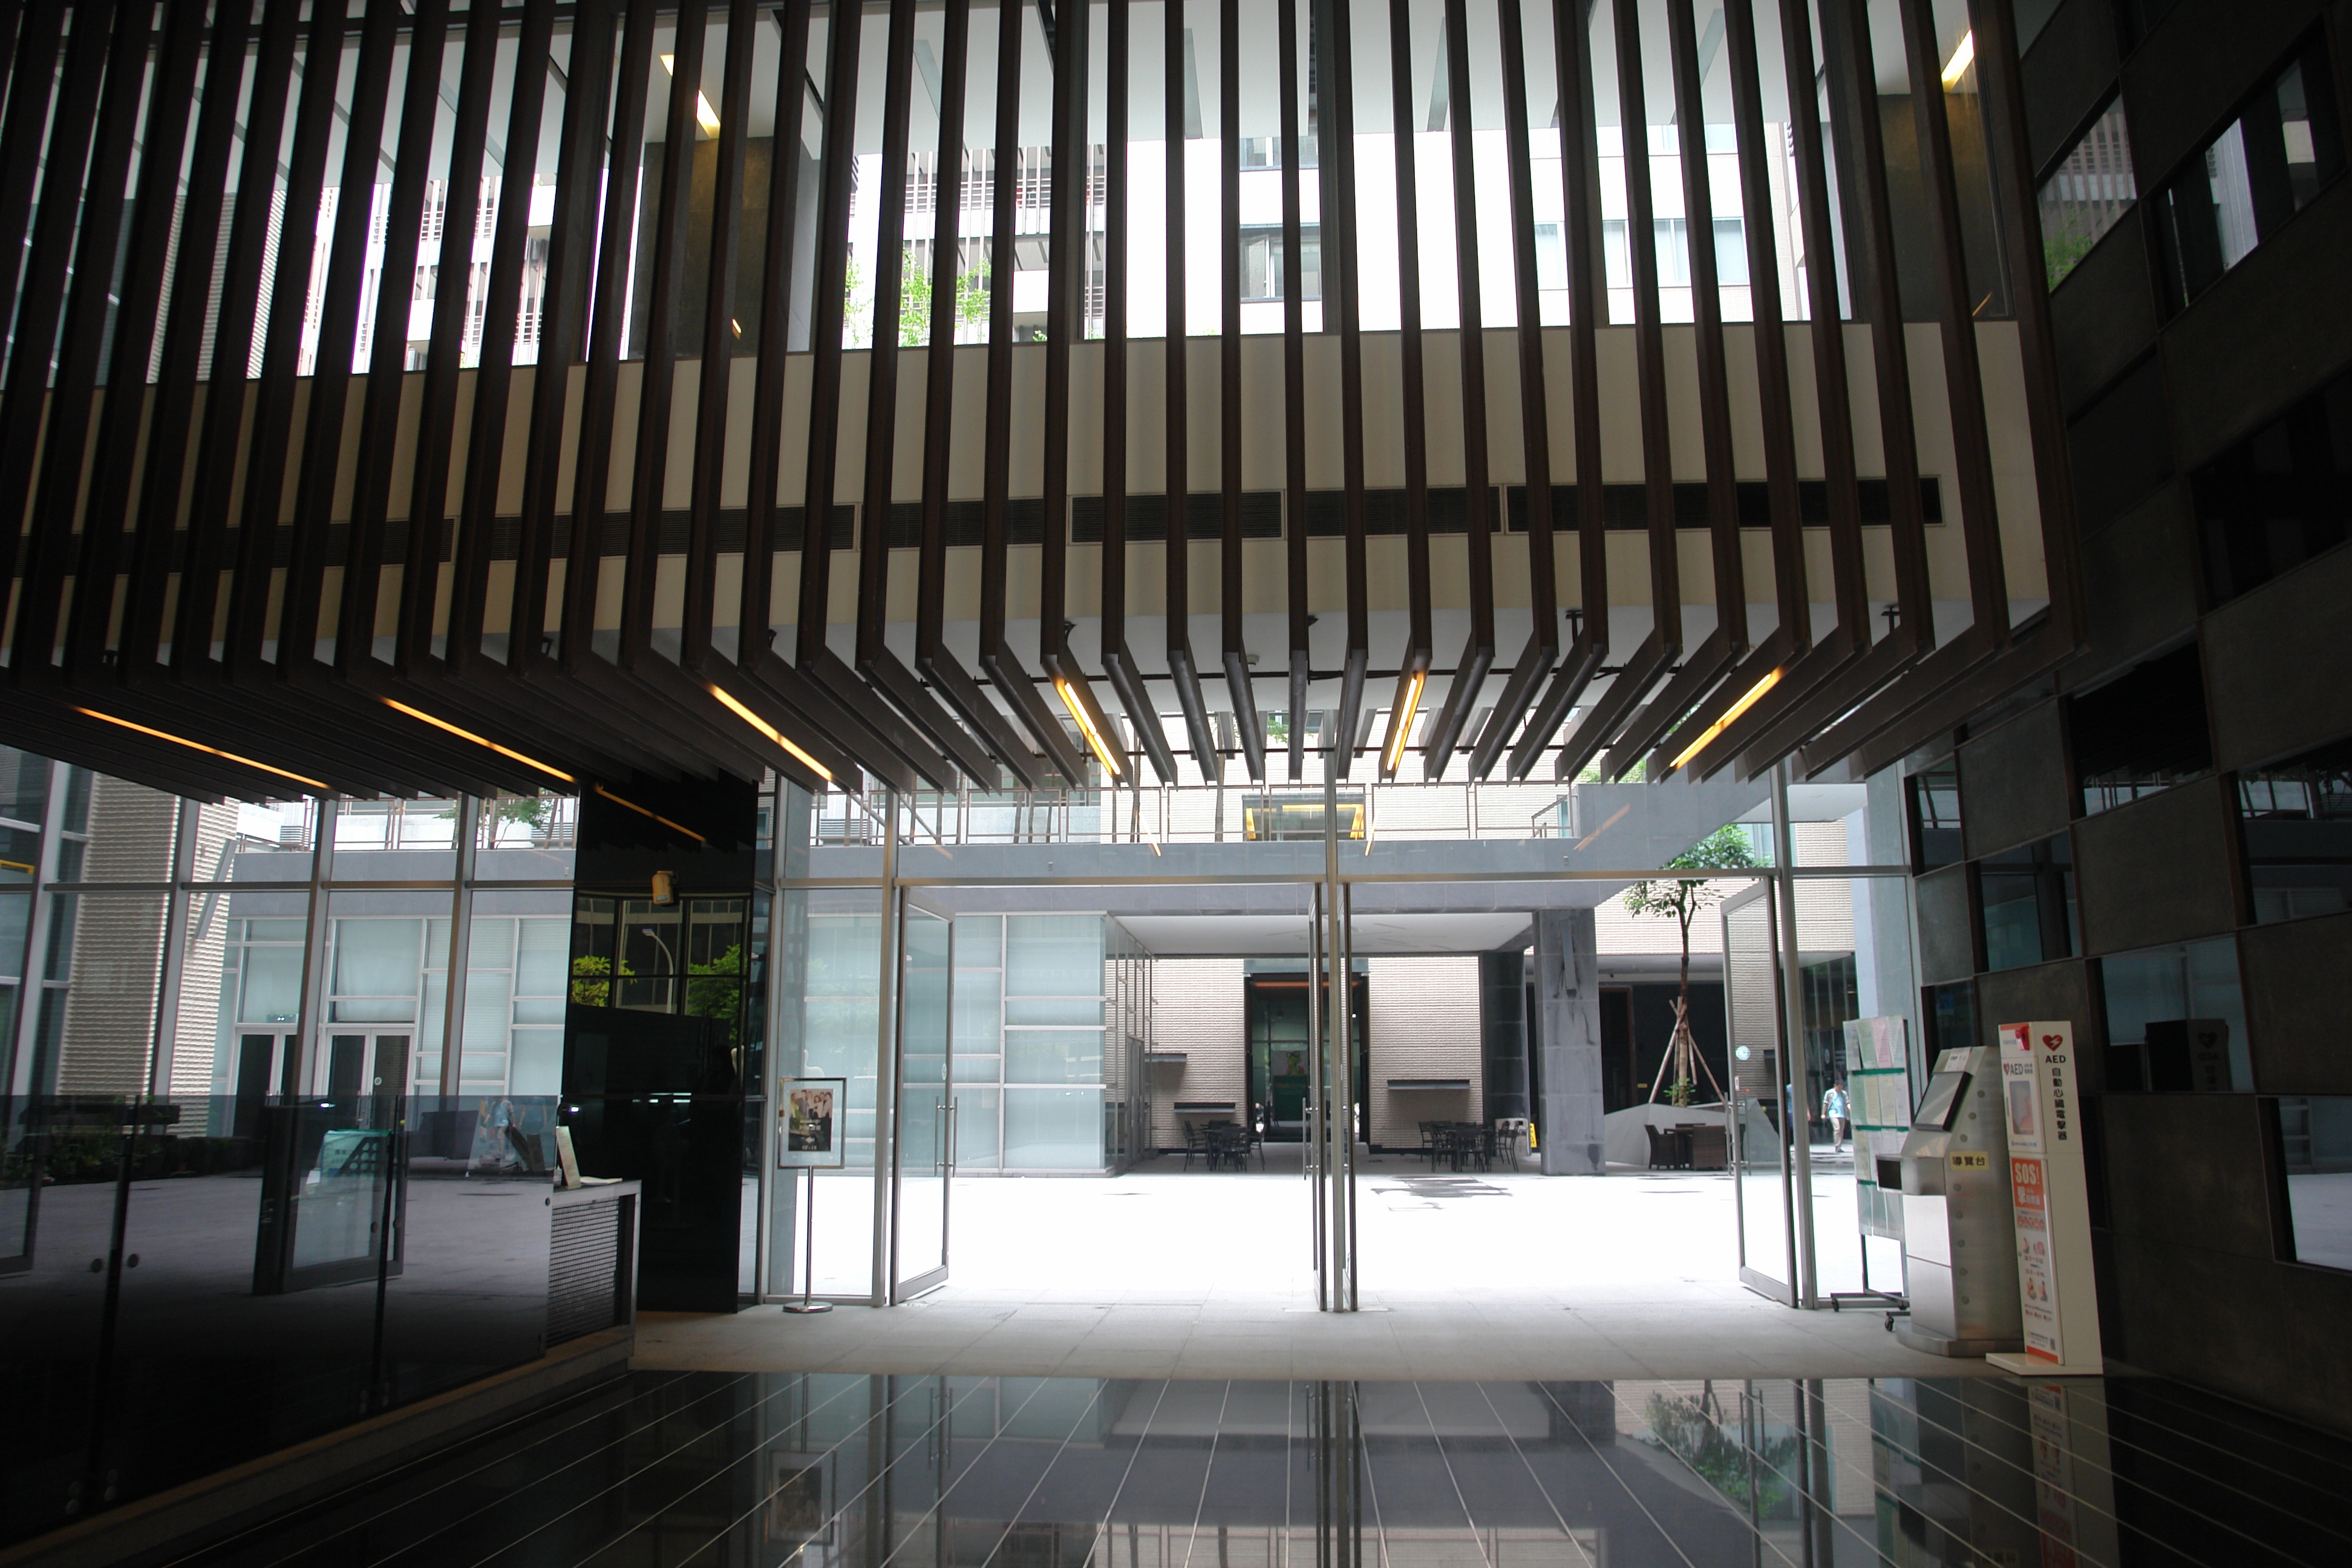
architecture, building, construction, facade, interior design, design, tourist attraction, lobby, headquarters, convention center, daylighting, large hall, guests are invited to, window covering